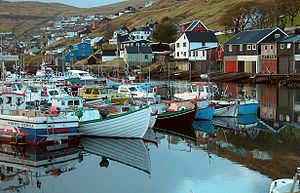
Vestmannabjørgini
Vestmannabjørgini er et ca. 6 km langt bjergområde med fuglefjelde ca. 7 sømil nord for bygden Vestmanna på øen Streymoy, Færøerne. Før i tiden drev man fuglefangst ved de lodrette fjelde, som rejser sig lodret flere hundrede meter op af havet. Langs med den høje bjergmur står der en række fritstående klipper, hvoraf den højeste er 155 meter.